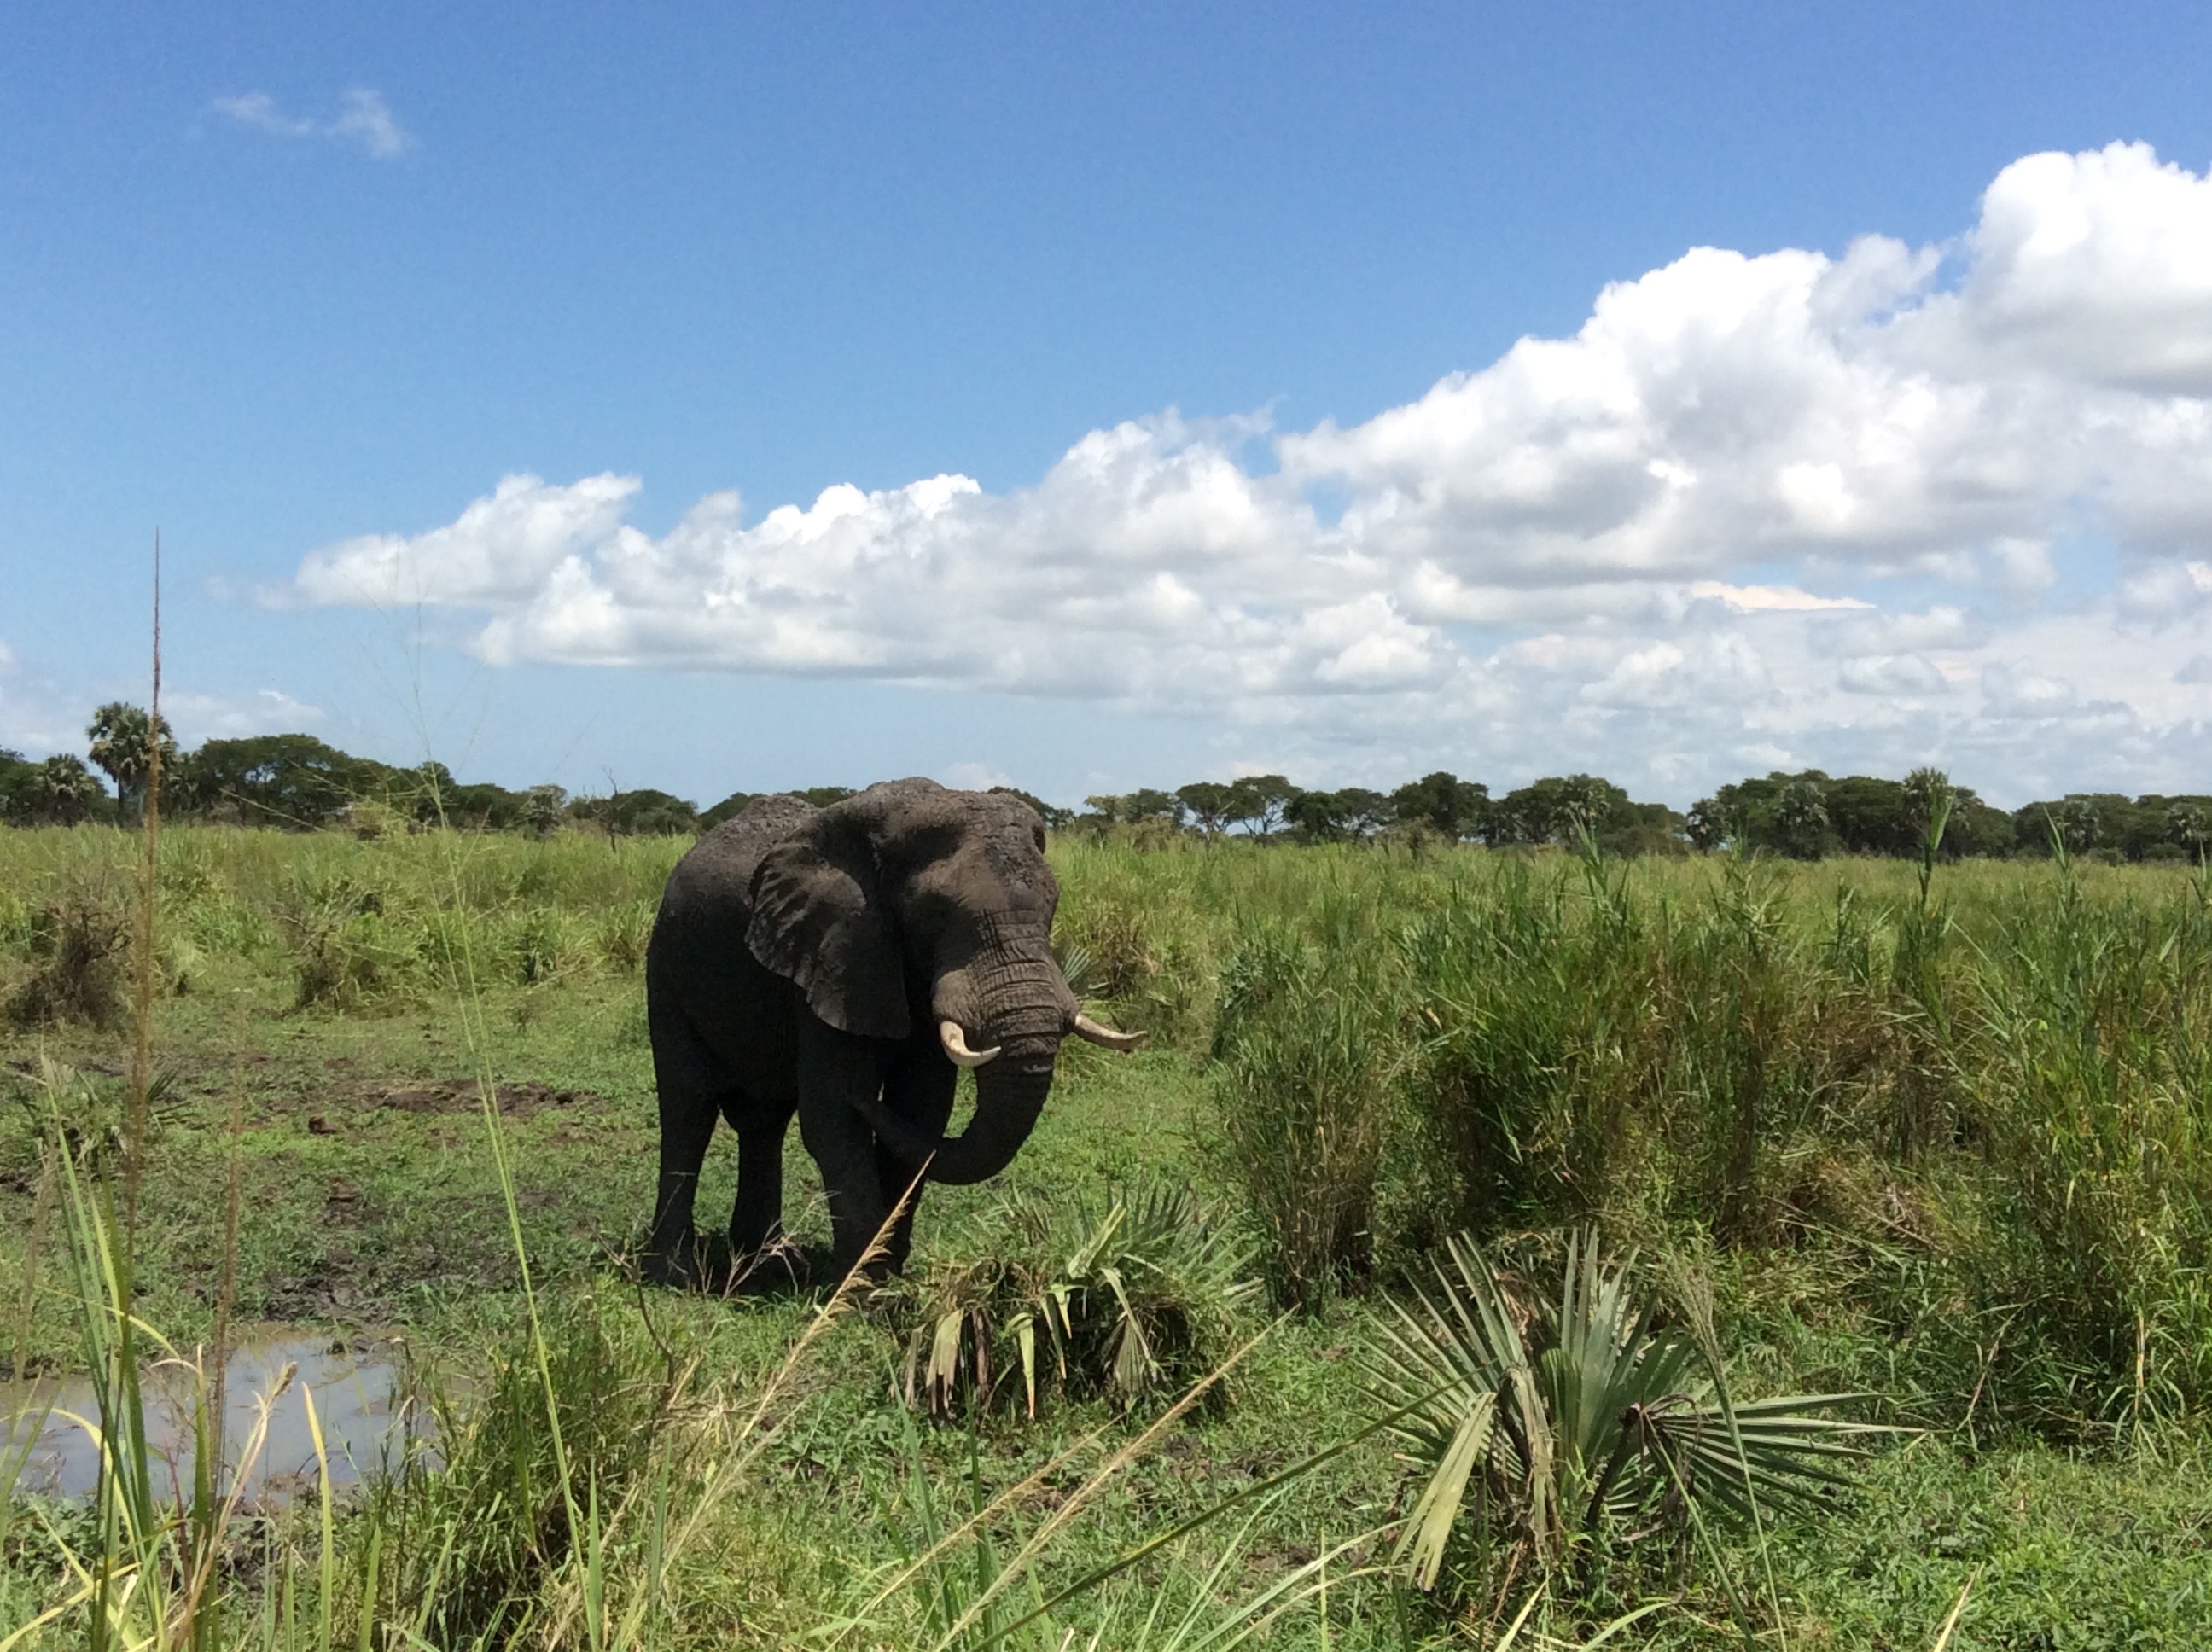
wilderness, meadow, prairie, adventure, wildlife, herd, pasture, grazing, fauna, savanna, plain, elephant, grassland, habitat, safari, ecosystem, steppe, indian elephant, african elephant, murchison falls national park, natural environment, elephants and mammoths, game drive, murchison national park